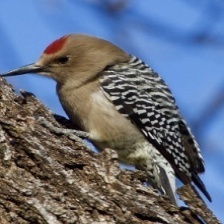
Species: GILA WOODPECKER
Scientific name: MELANERPES UROPYGIALIS